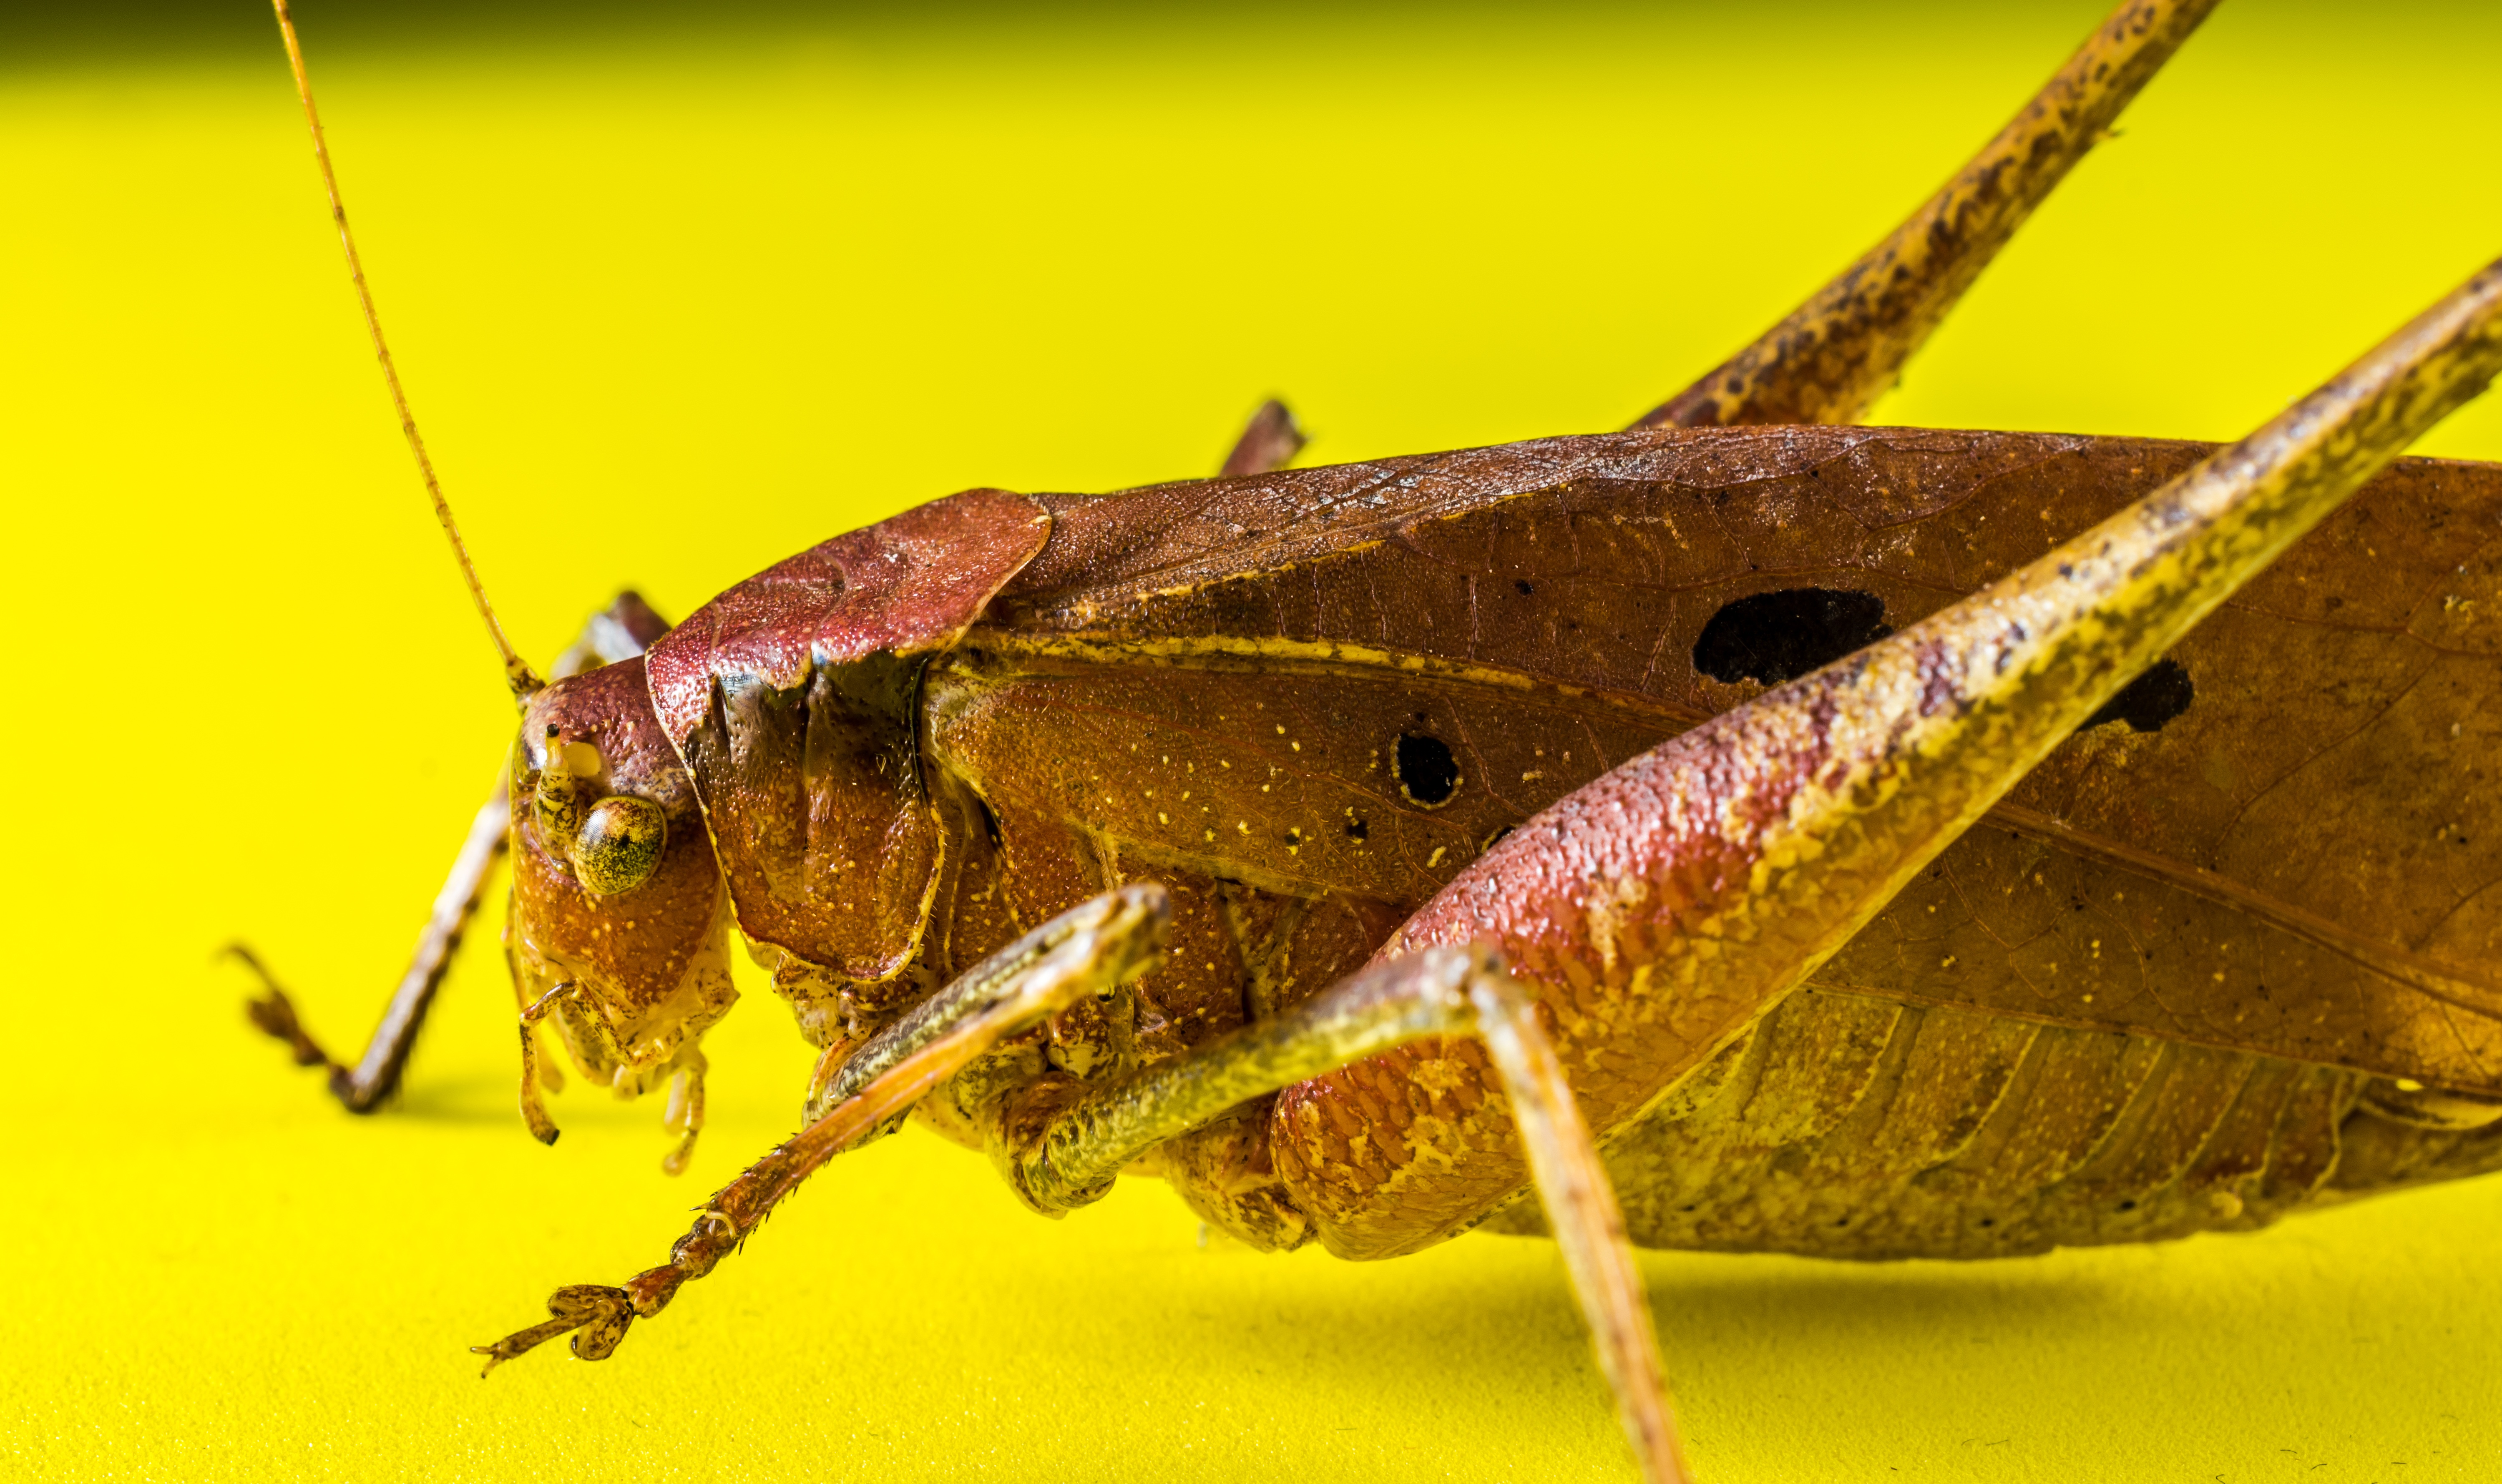
photography, leaf, insect, moth, close, fauna, invertebrate, close up, grasshopper, viridissima, locust, scare, macro photography, arthropod, chitin, moths and butterflies, net winged insects, cricket like insect, dianhong